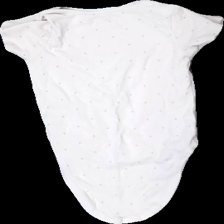
View: back
Type: Top
Category: Children
Brand: Not in the list
Brand text on label: Next baby
Colors: Green, Pink
Material: 100% Cotton
Pattern: Floral print
Cut: Regular, C-collar
Season: All
Price range: 50-100
Recommended usage: Reuse